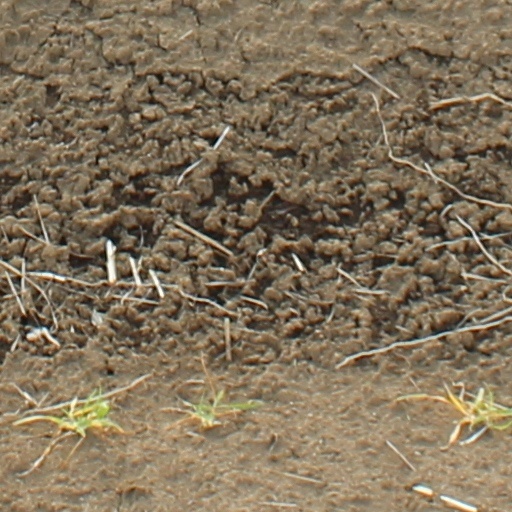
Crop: wheat